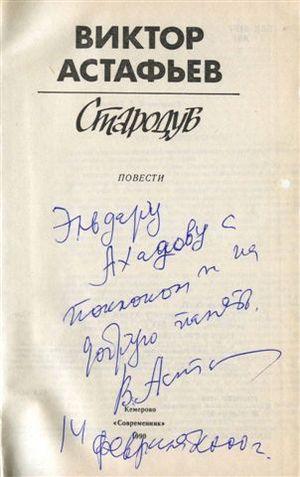
Victor Astafiev est un écrivain et un scénariste russe né le 1ᵉʳ mai 1924 à Ovsianka, dans le kraï de Krasnoïarsk en République socialiste fédérative soviétique de Russie et mort le 29 novembre 2001 à Krasnoïarsk en Russie.